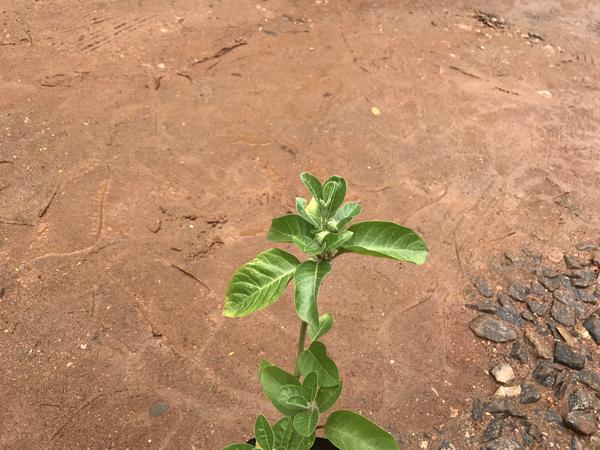
Plant: Ashwagandha